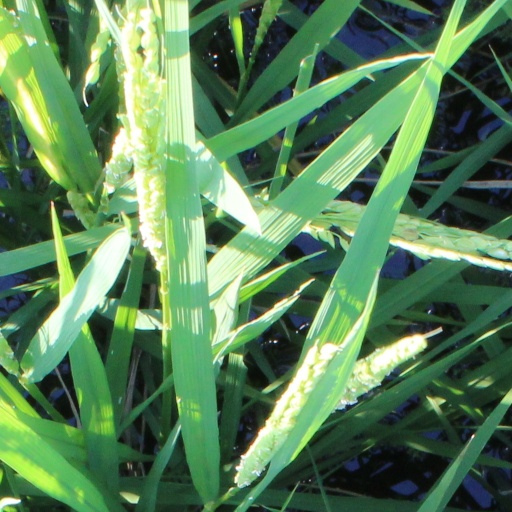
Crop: rice